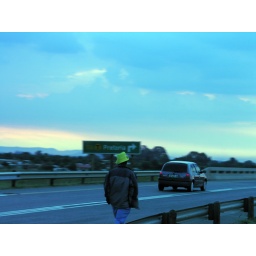
Man walking along highway north of Johannesburg in South Africa.